Augustus Pugin

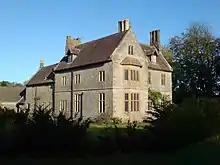
Pugin Hall, Rampisham, Dorset: Grade I listed house designed as a rectory by Pugin, built 1846–1847

In February 1852, while travelling with his son Edward by train, Pugin had a total breakdown and arrived in London unable to recognise anyone or speak coherently. For four months he was confined to a private asylum, Kensington House. In June, he was transferred to the Royal Bethlem Hospital, popularly known as Bedlam. At that time, Bethlem Hospital was opposite St George's Cathedral, Southwark, one of Pugin's major buildings, where he had married his third wife, Jane, in 1848. Jane and a doctor removed Pugin from Bedlam and took him to a private house in Hammersmith where they attempted therapy, and he recovered sufficiently to recognise his wife. In September, Jane took her husband back to The Grange in Ramsgate, where he died on 14 September 1852. He is buried in his church next to The Grange, St. Augustine's.